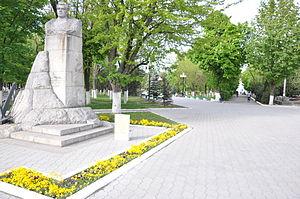
Prokhladny est une ville de la république de Kabardino-Balkarie, en Russie, et le centre administratif du raïon de Prokhladny. Sa population s'élevait à 58 226 habitants en 2020.